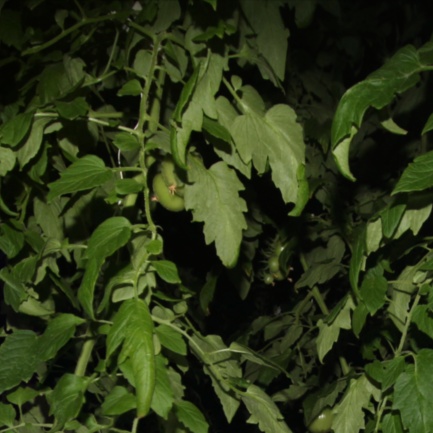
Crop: tomato